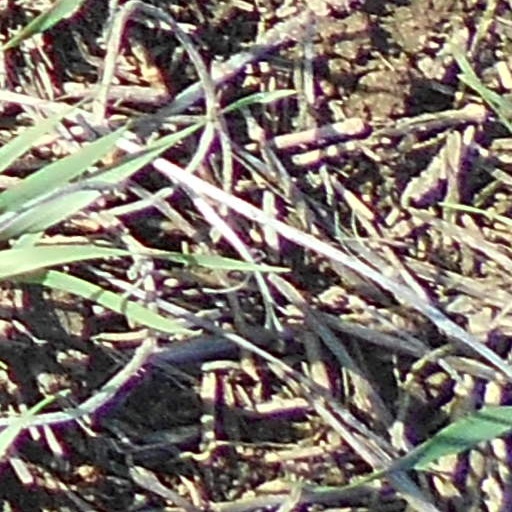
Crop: wheat